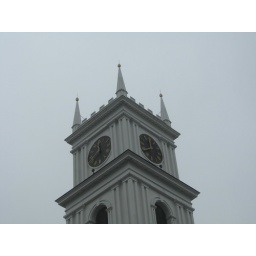
View of the clock tower on the Old Whaling Church on Main Street in Edgartown.